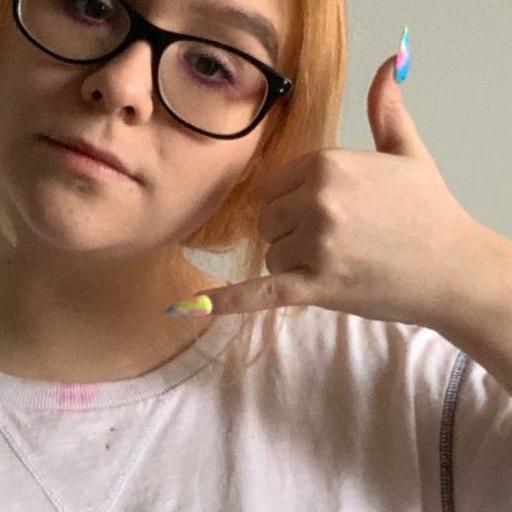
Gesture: call